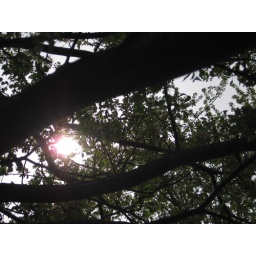
tree near our house